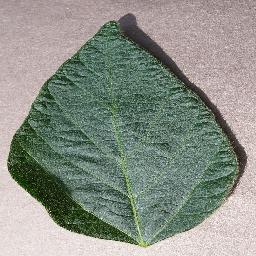
Label: Soybean___healthy